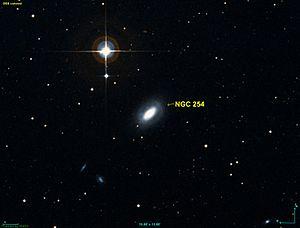
Image créée à l'aide du logiciel Aladin Sky Atlas du Centre de Données astronomiques de Strasbourg et des données de DSS (Digitized Sky Survey).
NGC 254 est une galaxie lenticulaire située dans la constellation d'Sculpteur à environ 73 millions d'années-lumière de la Voie lactée. Elle a été découverte par l'astronome britannique John Herschel en 1834.